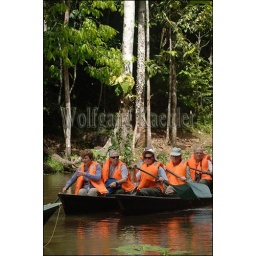
Peru, amazon basin, maranon river, la posada lodge, tourists in canoe paddling on lake in rain forest